Boris Tarasov

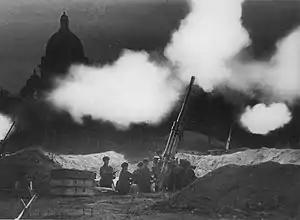
The Siege of Leningrad. Tarasov survived in the besieged city between 1941 and 1942.

Tarasov was born on 28 February 1932 in Serpukhov, Moscow Oblast, in what was then the Russian Soviet Federal Socialist Republic, in the Soviet Union. By the early 1940s he was living in Leningrad, and spent between 1941 and 1942 with his younger brothers and pregnant mother in the city during its siege during the Second World War. He began his career as a factory worker at the age of 14, while also studying at an evening school. After five years, he received the qualification of a metal worker, and completed ten years of secondary school.